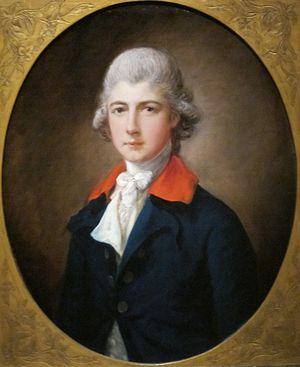
John Christopher Burton Dawnay, 5ᵉ vicomte Downe, titré l'honorable John Dawnay jusqu'en 1780, était un homme politique britannique whig.